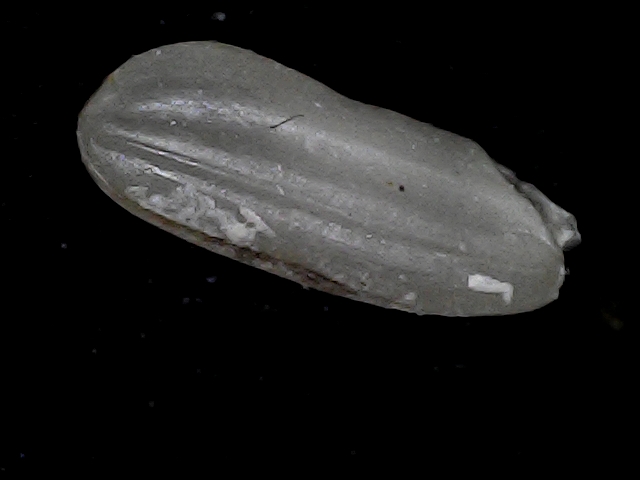
Rice variety: BD79